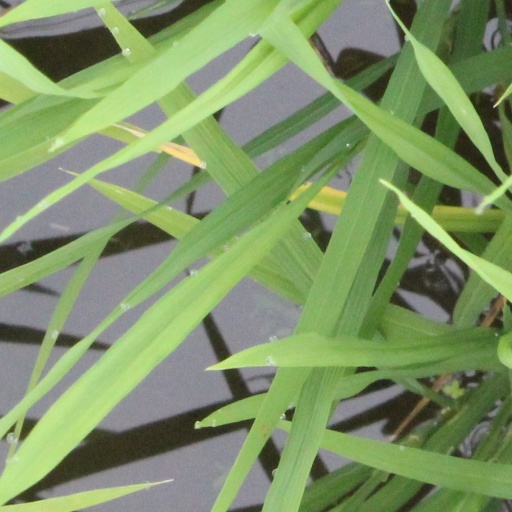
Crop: rice